Dan (ancient city)

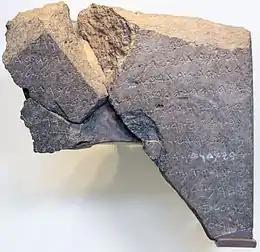
The Tel Dan stele. The Aramaic letters "BYTDWD", meaning "House of David", are highlighted.

Within the remains of the city wall, close to the entrance of the outer gate, parts of the stele were found. The basalt stone bears an Aramaic inscription referring to one of the kings of Damascus; the excavators of the site believe that the king it refers to is Hazael (c 840 BCE), though a minority argue that it instead refers to Ben-Hadad (c 802 BCE). A small part of the inscription remains, with text containing the letters 'ביתדוד' ("BYTDWD"), which most archaeologists agree refers to "House of David" ("Beth David" in Hebrew.) In the line directly above, the text reads 'MLK YSR'L', i.e. "King of Israel". Hebrew script from the era is vowel-less, which would make the inscription the first time that the name "David" has been found at an archaeological site dating before 500 BCE.